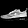
Label: Sneaker